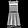
Label: Dress